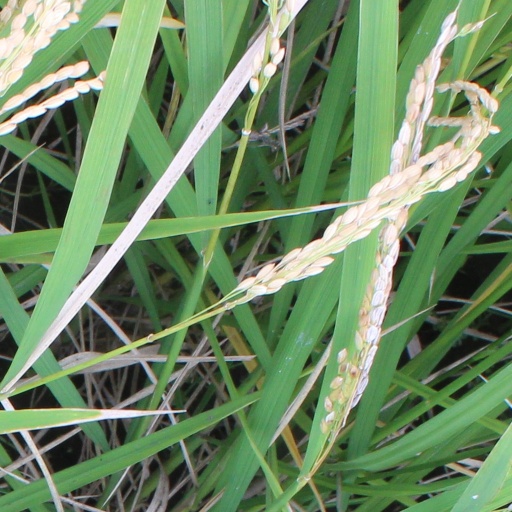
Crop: rice